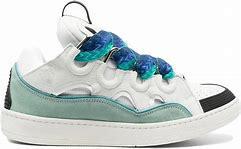
Brand: Lanvin
Model: Curb